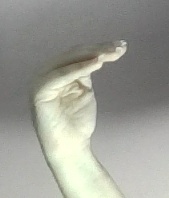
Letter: haa